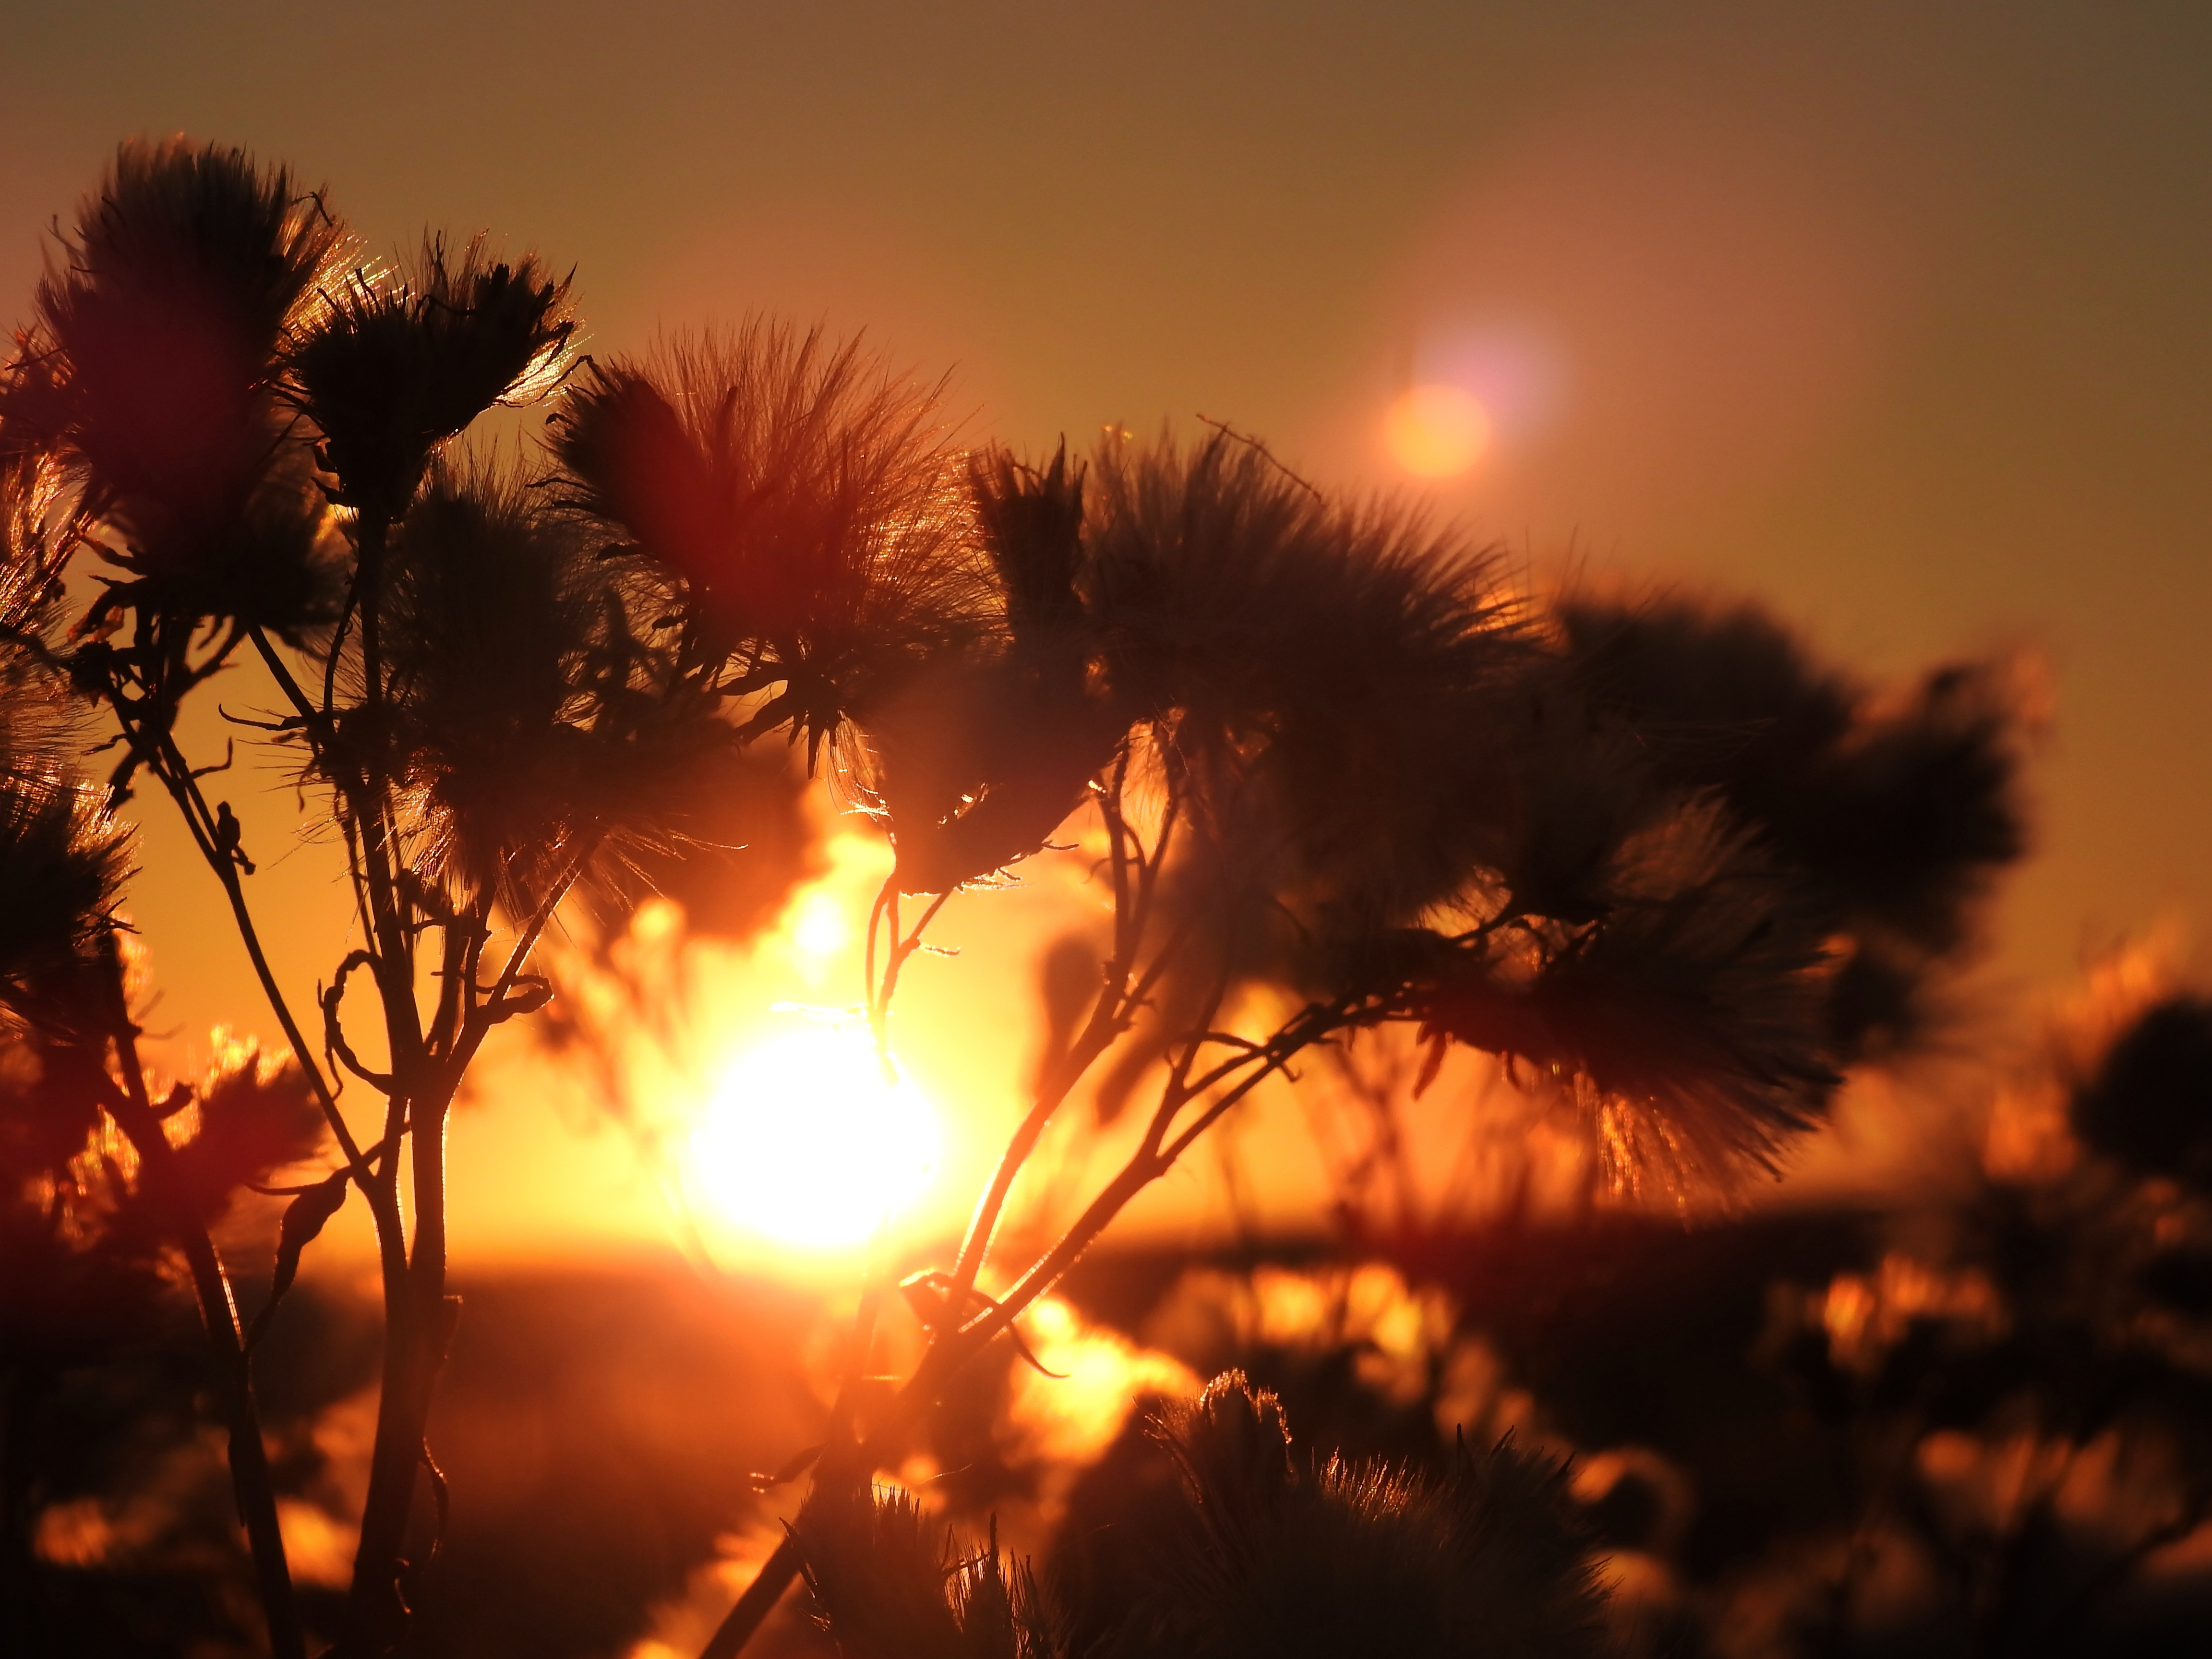
sea, tree, blossom, sky, sun, sunrise, sunset, field, sunlight, morning, flower, bloom, dawn, dusk, evening, netherlands, background, mood, north sea, abendstimmung